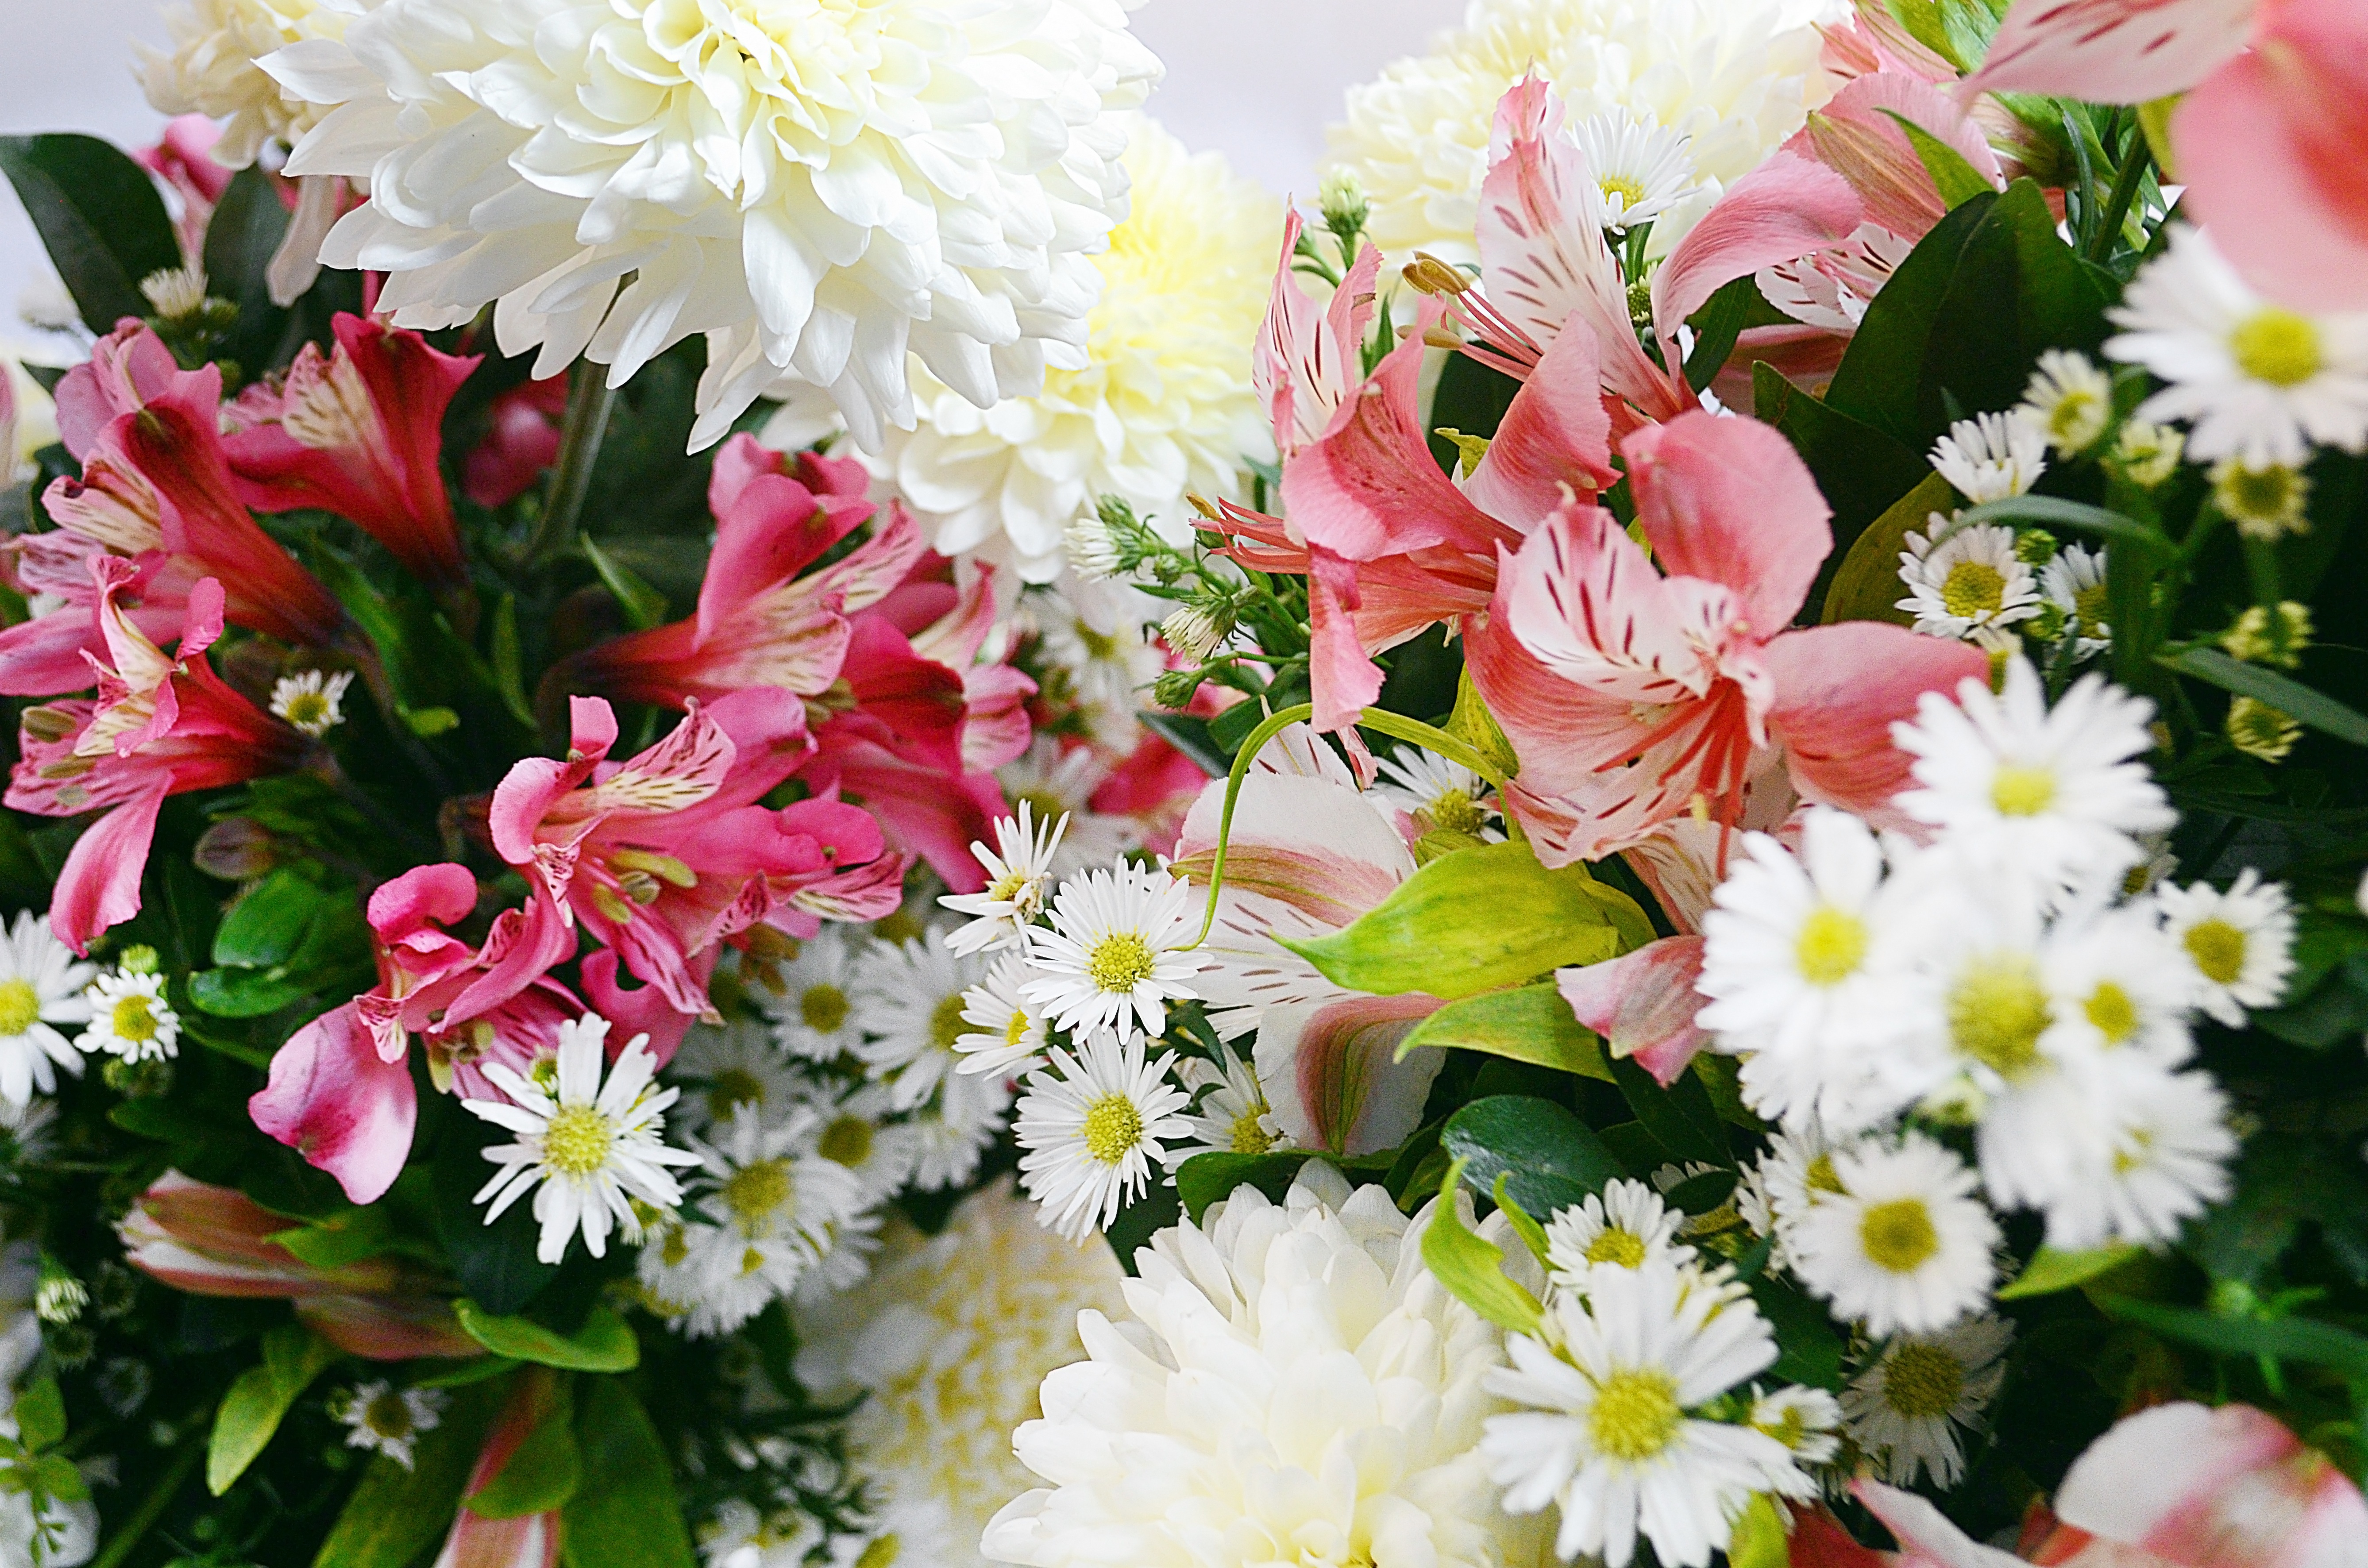
blossom, plant, flower, petal, floral, decoration, natural, flora, flowers, floristry, flower background, spring flower, retail, flowering plant, flower bouquet, cut flowers, floral background, floral design, peruvian lily, land plant, flower arranging, alstroemeriaceae